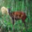
Label: deer